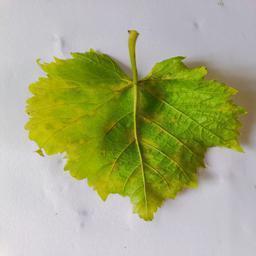
Label: Downy Mildew